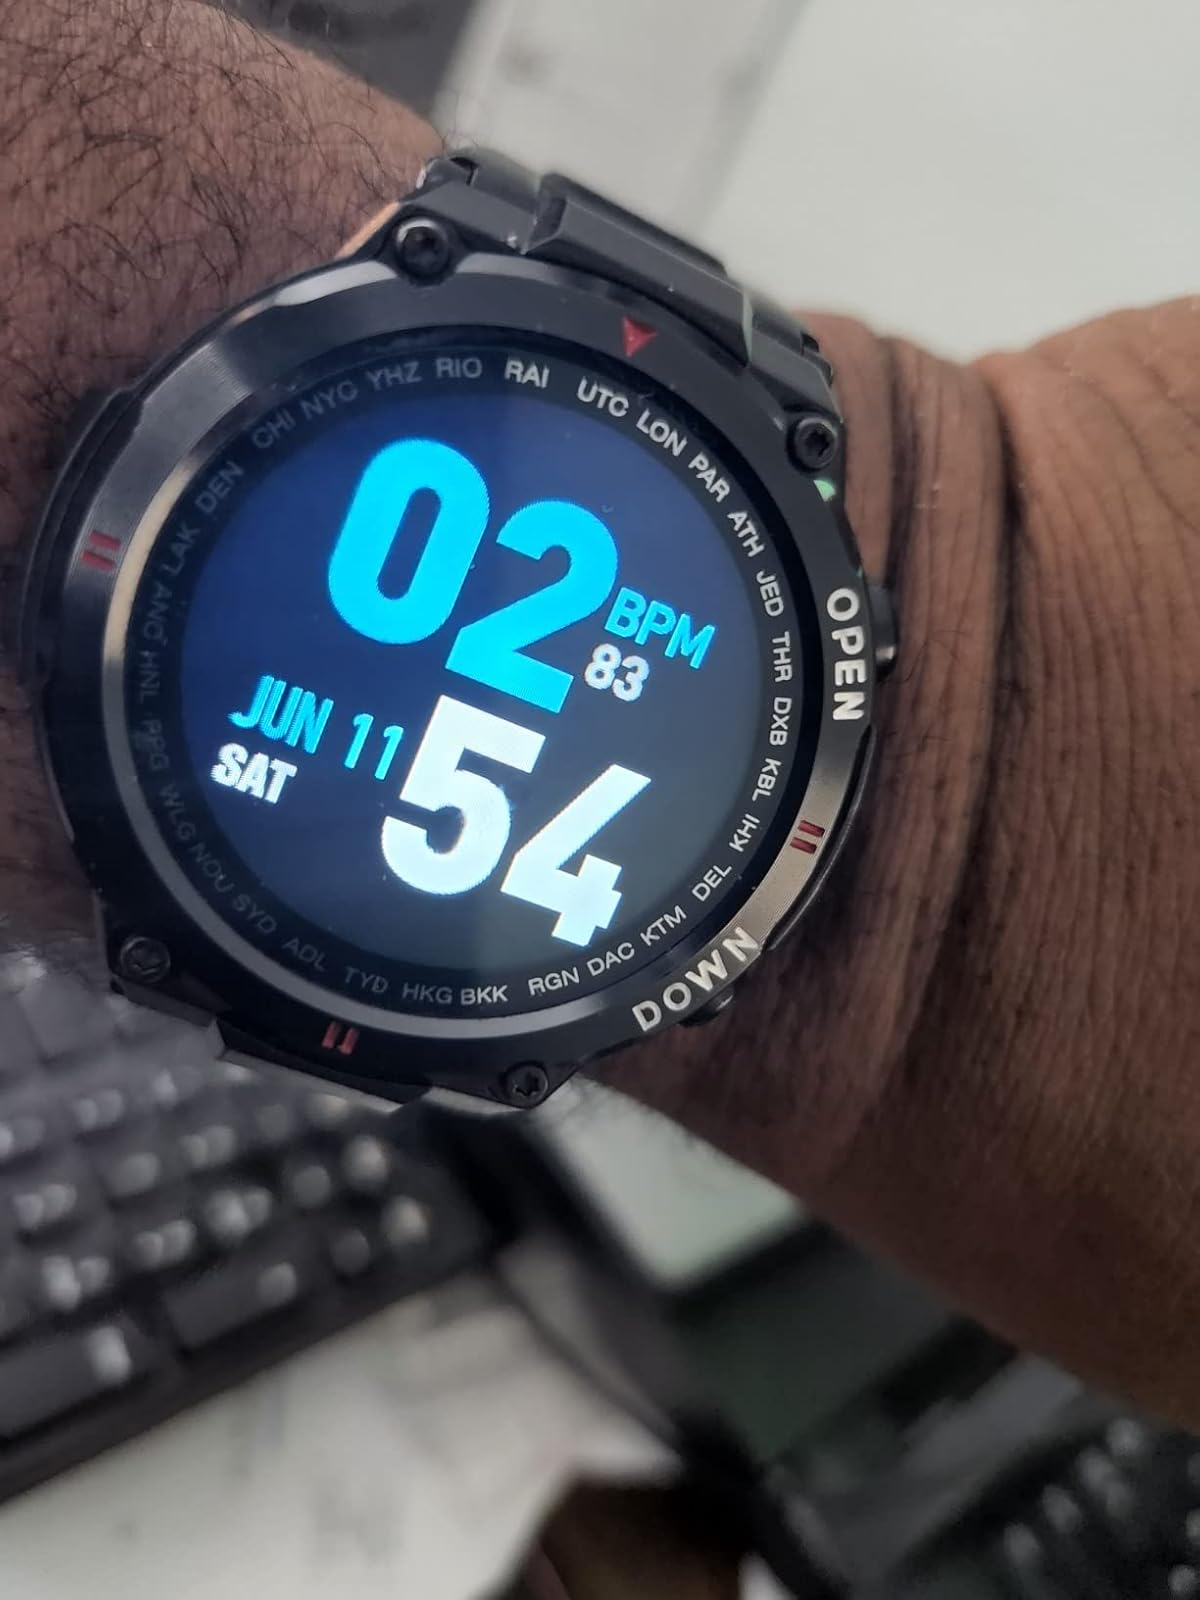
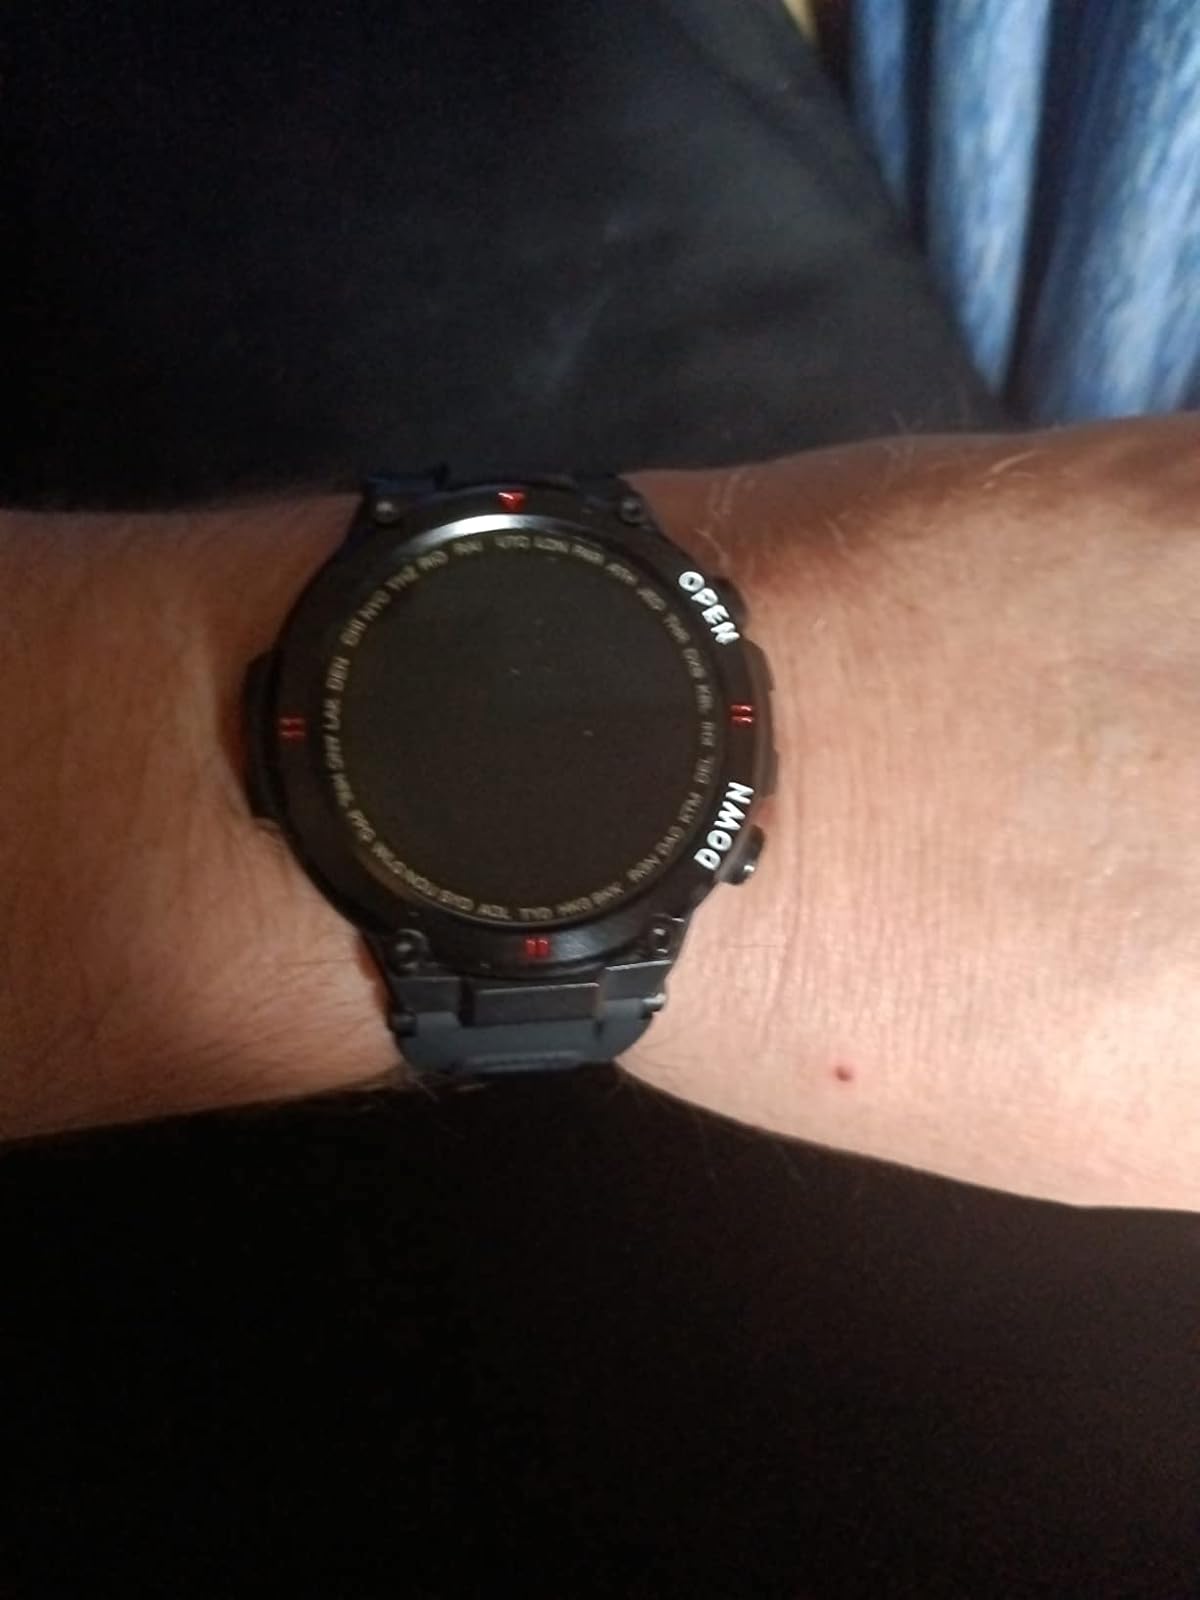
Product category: smartwatch
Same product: yes